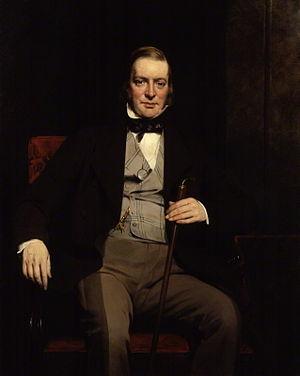
Sir William Molesworth, 8ᵉ baronnet, PC était un homme politique radical britannique, membre du cabinet de coalition de George Hamilton-Gordon de 1853 jusqu'à son décès en 1855, en tant que premier commissaire aux travaux puis secrétaire des colonies.
Le secrétaire d'État aux Colonies était au Royaume-Uni de Grande-Bretagne le ministre chargé du Bureau des Colonies, lequel administrait l'Empire colonial britannique. Le poste a existé de 1768 à 1782 afin de gérer la crise avec les Treize colonies britanniques en Amérique du Nord puis de 1854 à 1966 pour l'ensemble des colonies du pays.
Le secrétaire d'État à la Santé est le membre du cabinet chargé de diriger le département de la Santé.